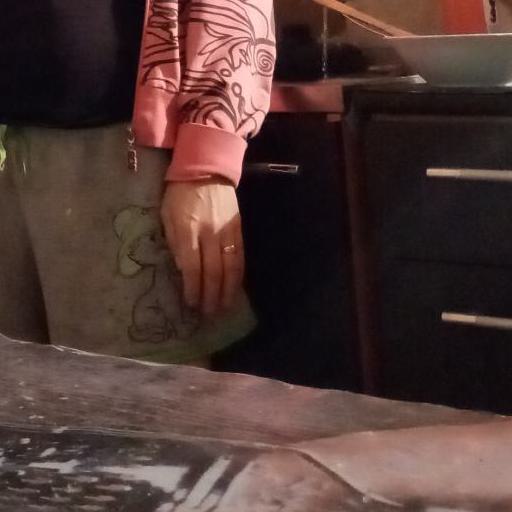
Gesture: no_gesture